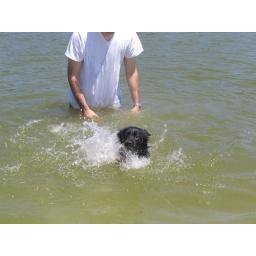
Mia swimming at the dog park in Charleston, SC.